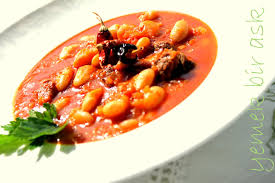
Yemek: kuru_fasulye